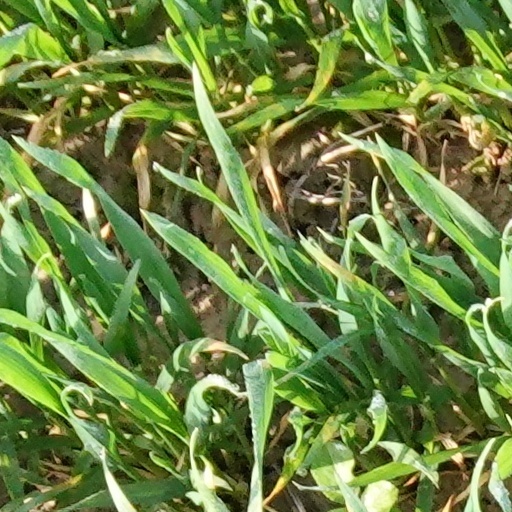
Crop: wheat